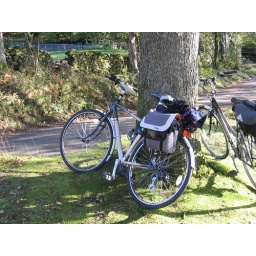
My bike parked up on a picnic spot by Coniston water